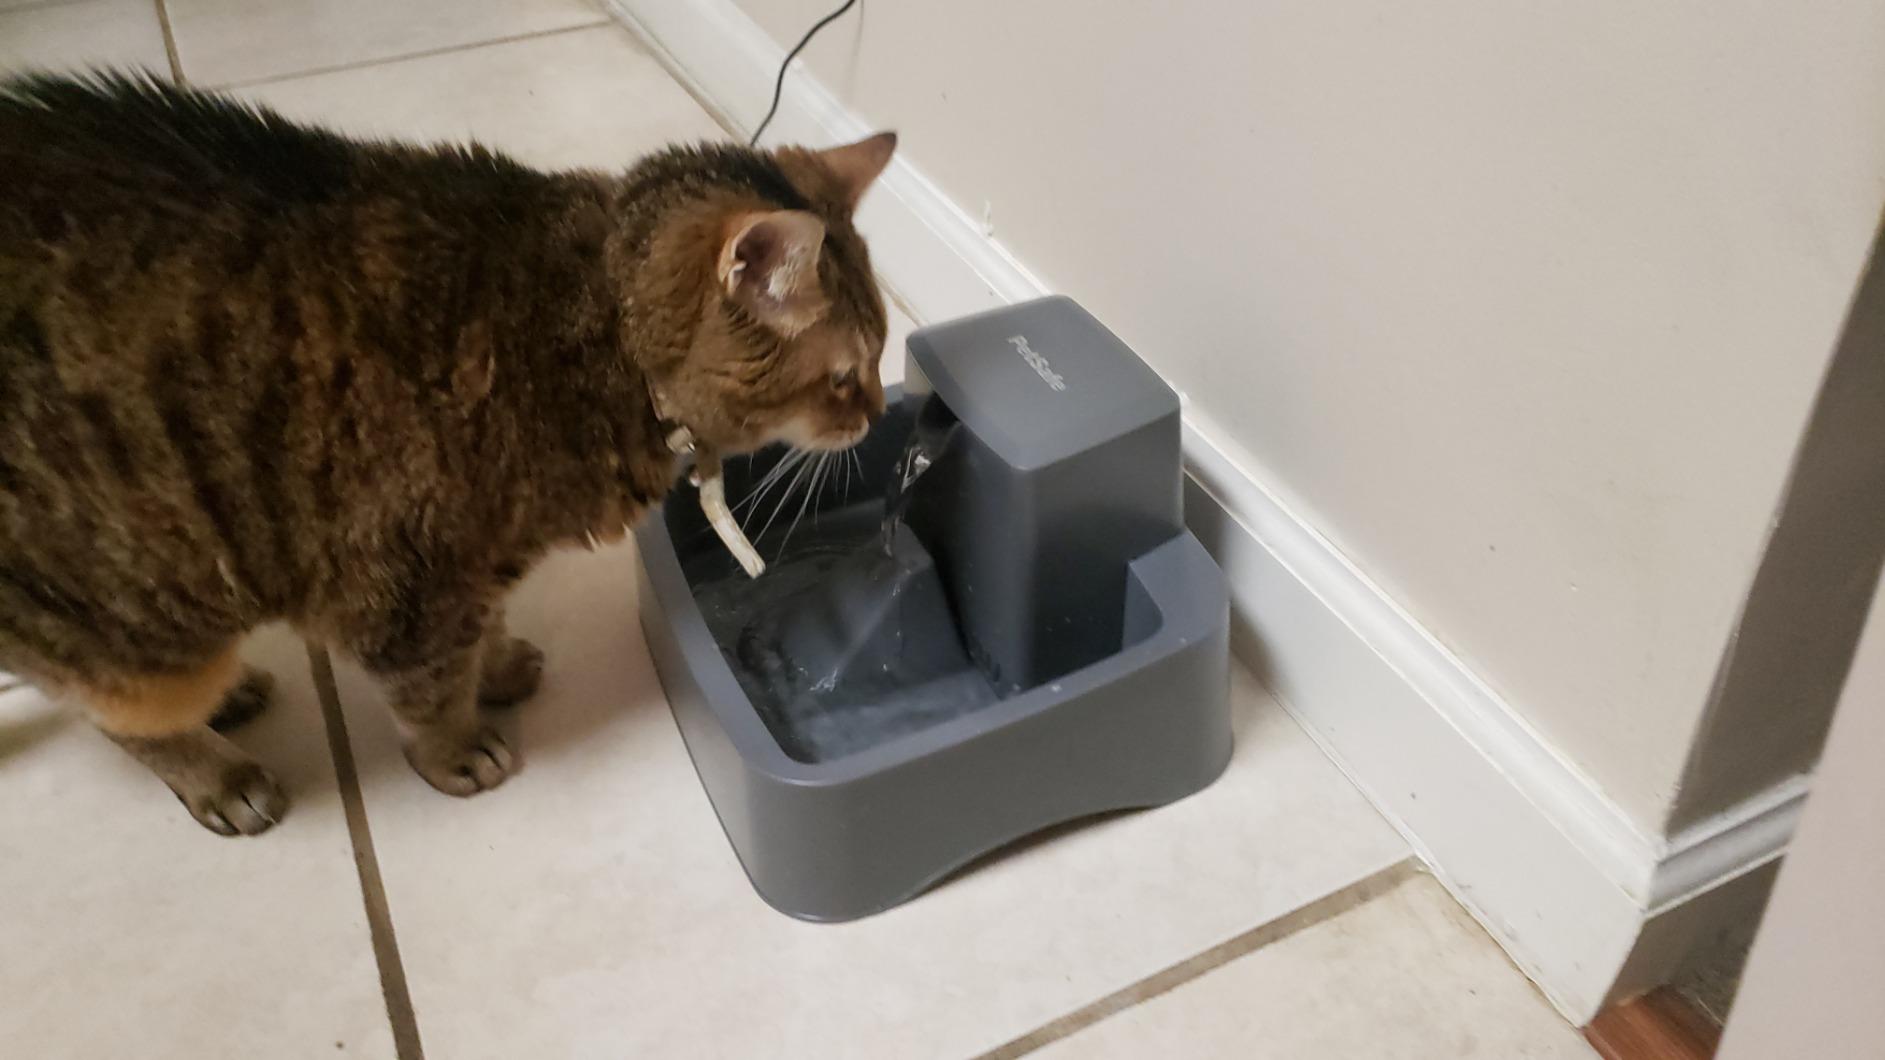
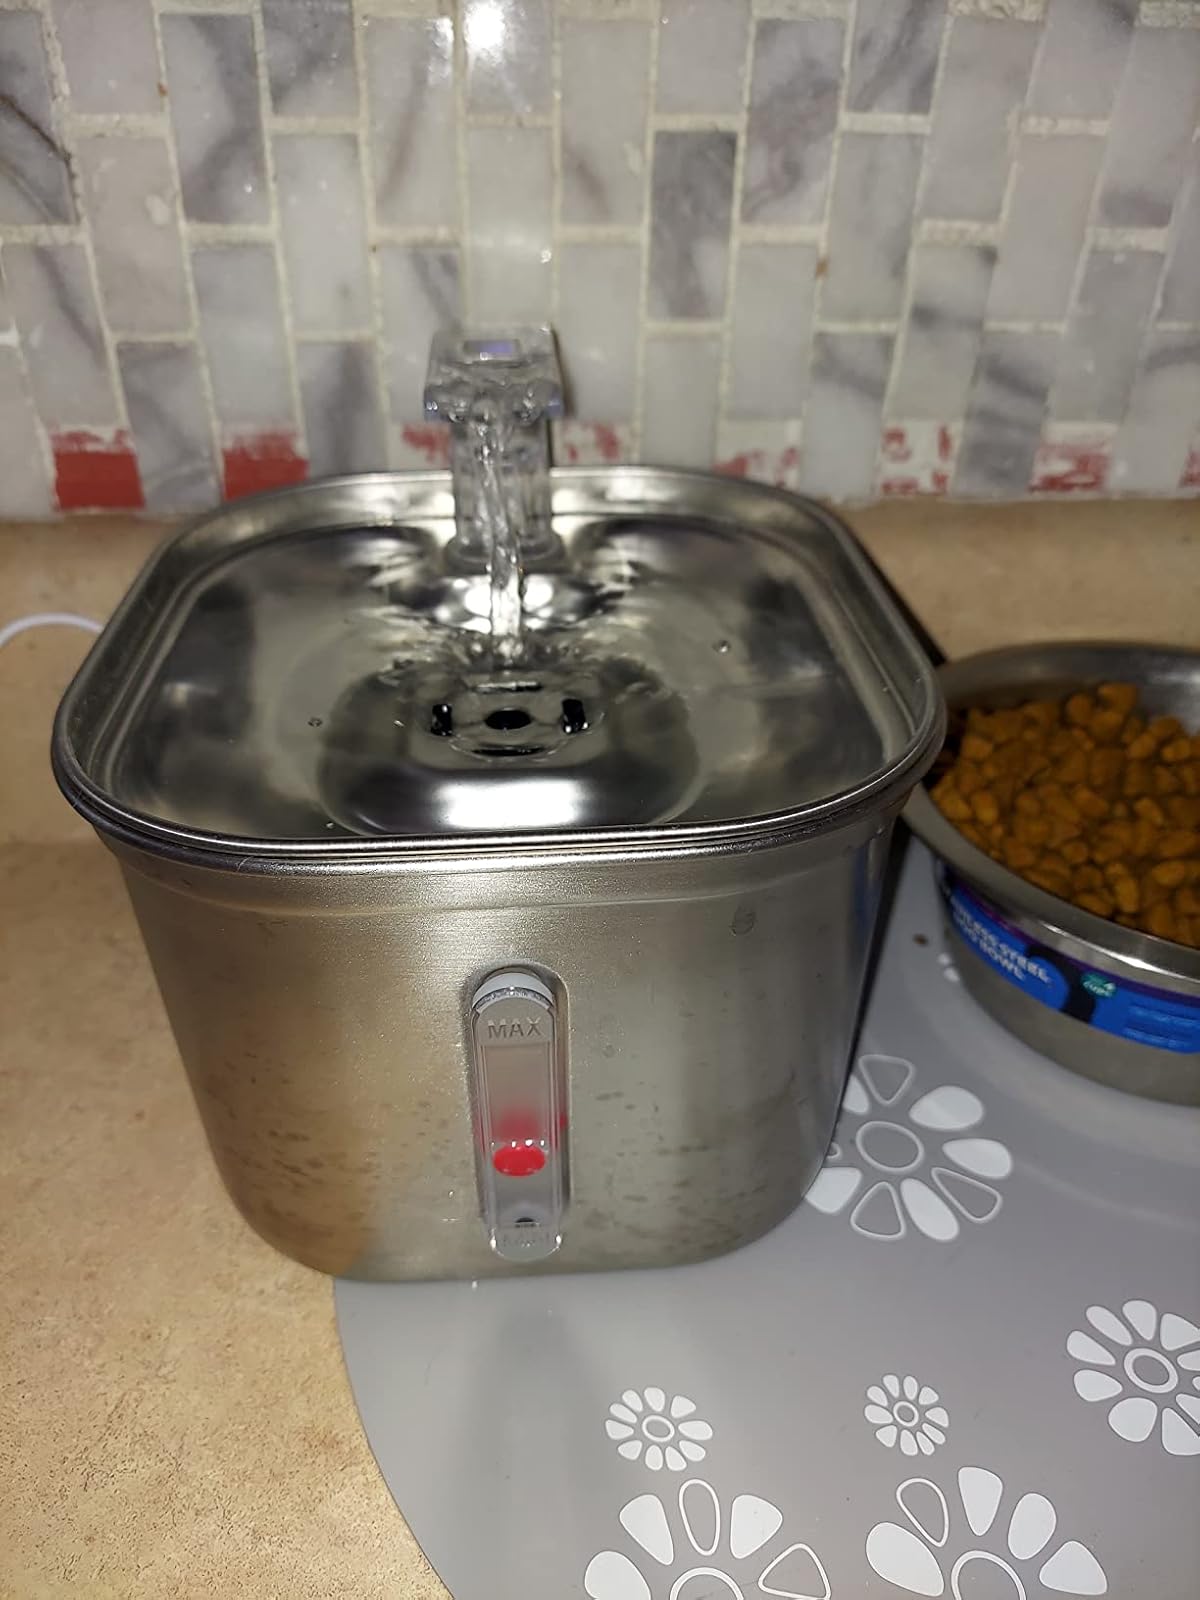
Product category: items_bowl
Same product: no